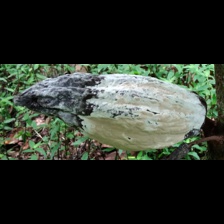
Label: moniliophthora